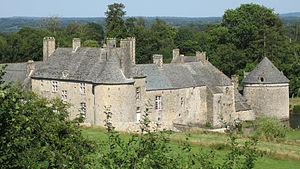
Manoir de la Cour de Saint-Martin-le-Hébert, Manche 16e /18e siècle This building is indexed in the Base Mérimée, a database of architectural heritage maintained by the French Ministry of Culture,
Cet article recense de manière non exhaustive les châteaux, maisons fortes, mottes castrales, manoirs, situés dans le département français de la Manche en région Normandie. Il est fait état des inscriptions et classements au titre des monuments historiques.
Saint-Martin-le-Hébert est une ancienne commune française, située dans le département de la Manche en région Normandie, devenue le 1ᵉʳ janvier 2016 une commune déléguée au sein de la commune nouvelle de Bricquebec-en-Cotentin.
Bricquebec-en-Cotentin est une commune française située dans le département de la Manche en région Normandie. Elle est créée le 1ᵉʳ janvier 2016 par la fusion de six communes, sous le régime juridique des communes nouvelles. Les communes de Bricquebec, Les Perques, Quettetot, Saint-Martin-le-Hébert, Le Valdécie et Le Vrétot deviennent des communes déléguées.